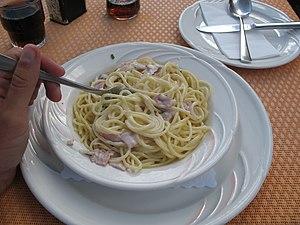
Les spaghetti ou spaghettis sont un plat de pâtes longues, fines et cylindriques, typique de la cuisine italienne.